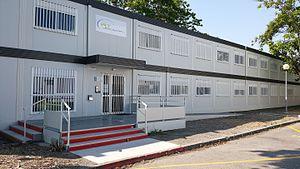
Locaux Aerospace VAlley dans les bâtiments modulaires de l'IRT St-Exupéry, sur le Campus de l'Université Paul Sabatier à Toulouse
L’université Toulouse-III-Paul-Sabatier, est une université française, située à Toulouse.
En France, Aerospace Valley est un pôle de compétitivité de portée mondiale fondé en 2005, centré géographiquement sur les régions Occitanie et Nouvelle-Aquitaine et thématiquement sur l'aéronautique, l'espace et les systèmes embarqués. Le pôle est membre de l'European Aviation Clusters Partnership, association aérospatiale créée en 2009 par la Commission européenne.